Xianning

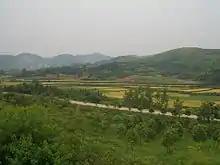
Rice fields south of Xianning urban area

Agriculture and forestry are two of Xianning's biggest industries. It is known by the three names, "City of Osmanthus", "City of Nan Bamboo", and "City of Tea". There are more than 1 million mu (~151,822 English acres) of "Nan" Bamboo, 30,000 Chinese acres of osmanthus, and more than 150,000 Chinese acres of tea.